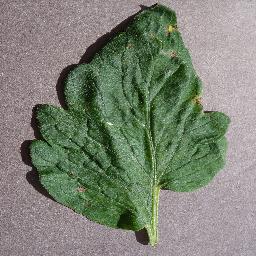
Label: Tomato___Target_Spot